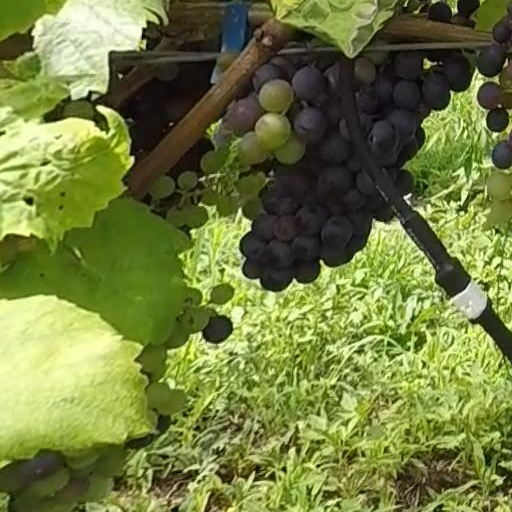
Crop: grape